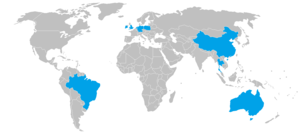
La saison 2011-2012 de snooker est la 44ᵉ saison de snooker. Elle regroupe 33 tournois organisés par la WPBSA entre le 1ᵉʳ juin 2011 et le 7 mai 2012.